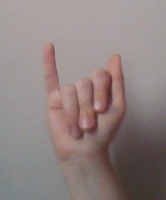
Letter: meem